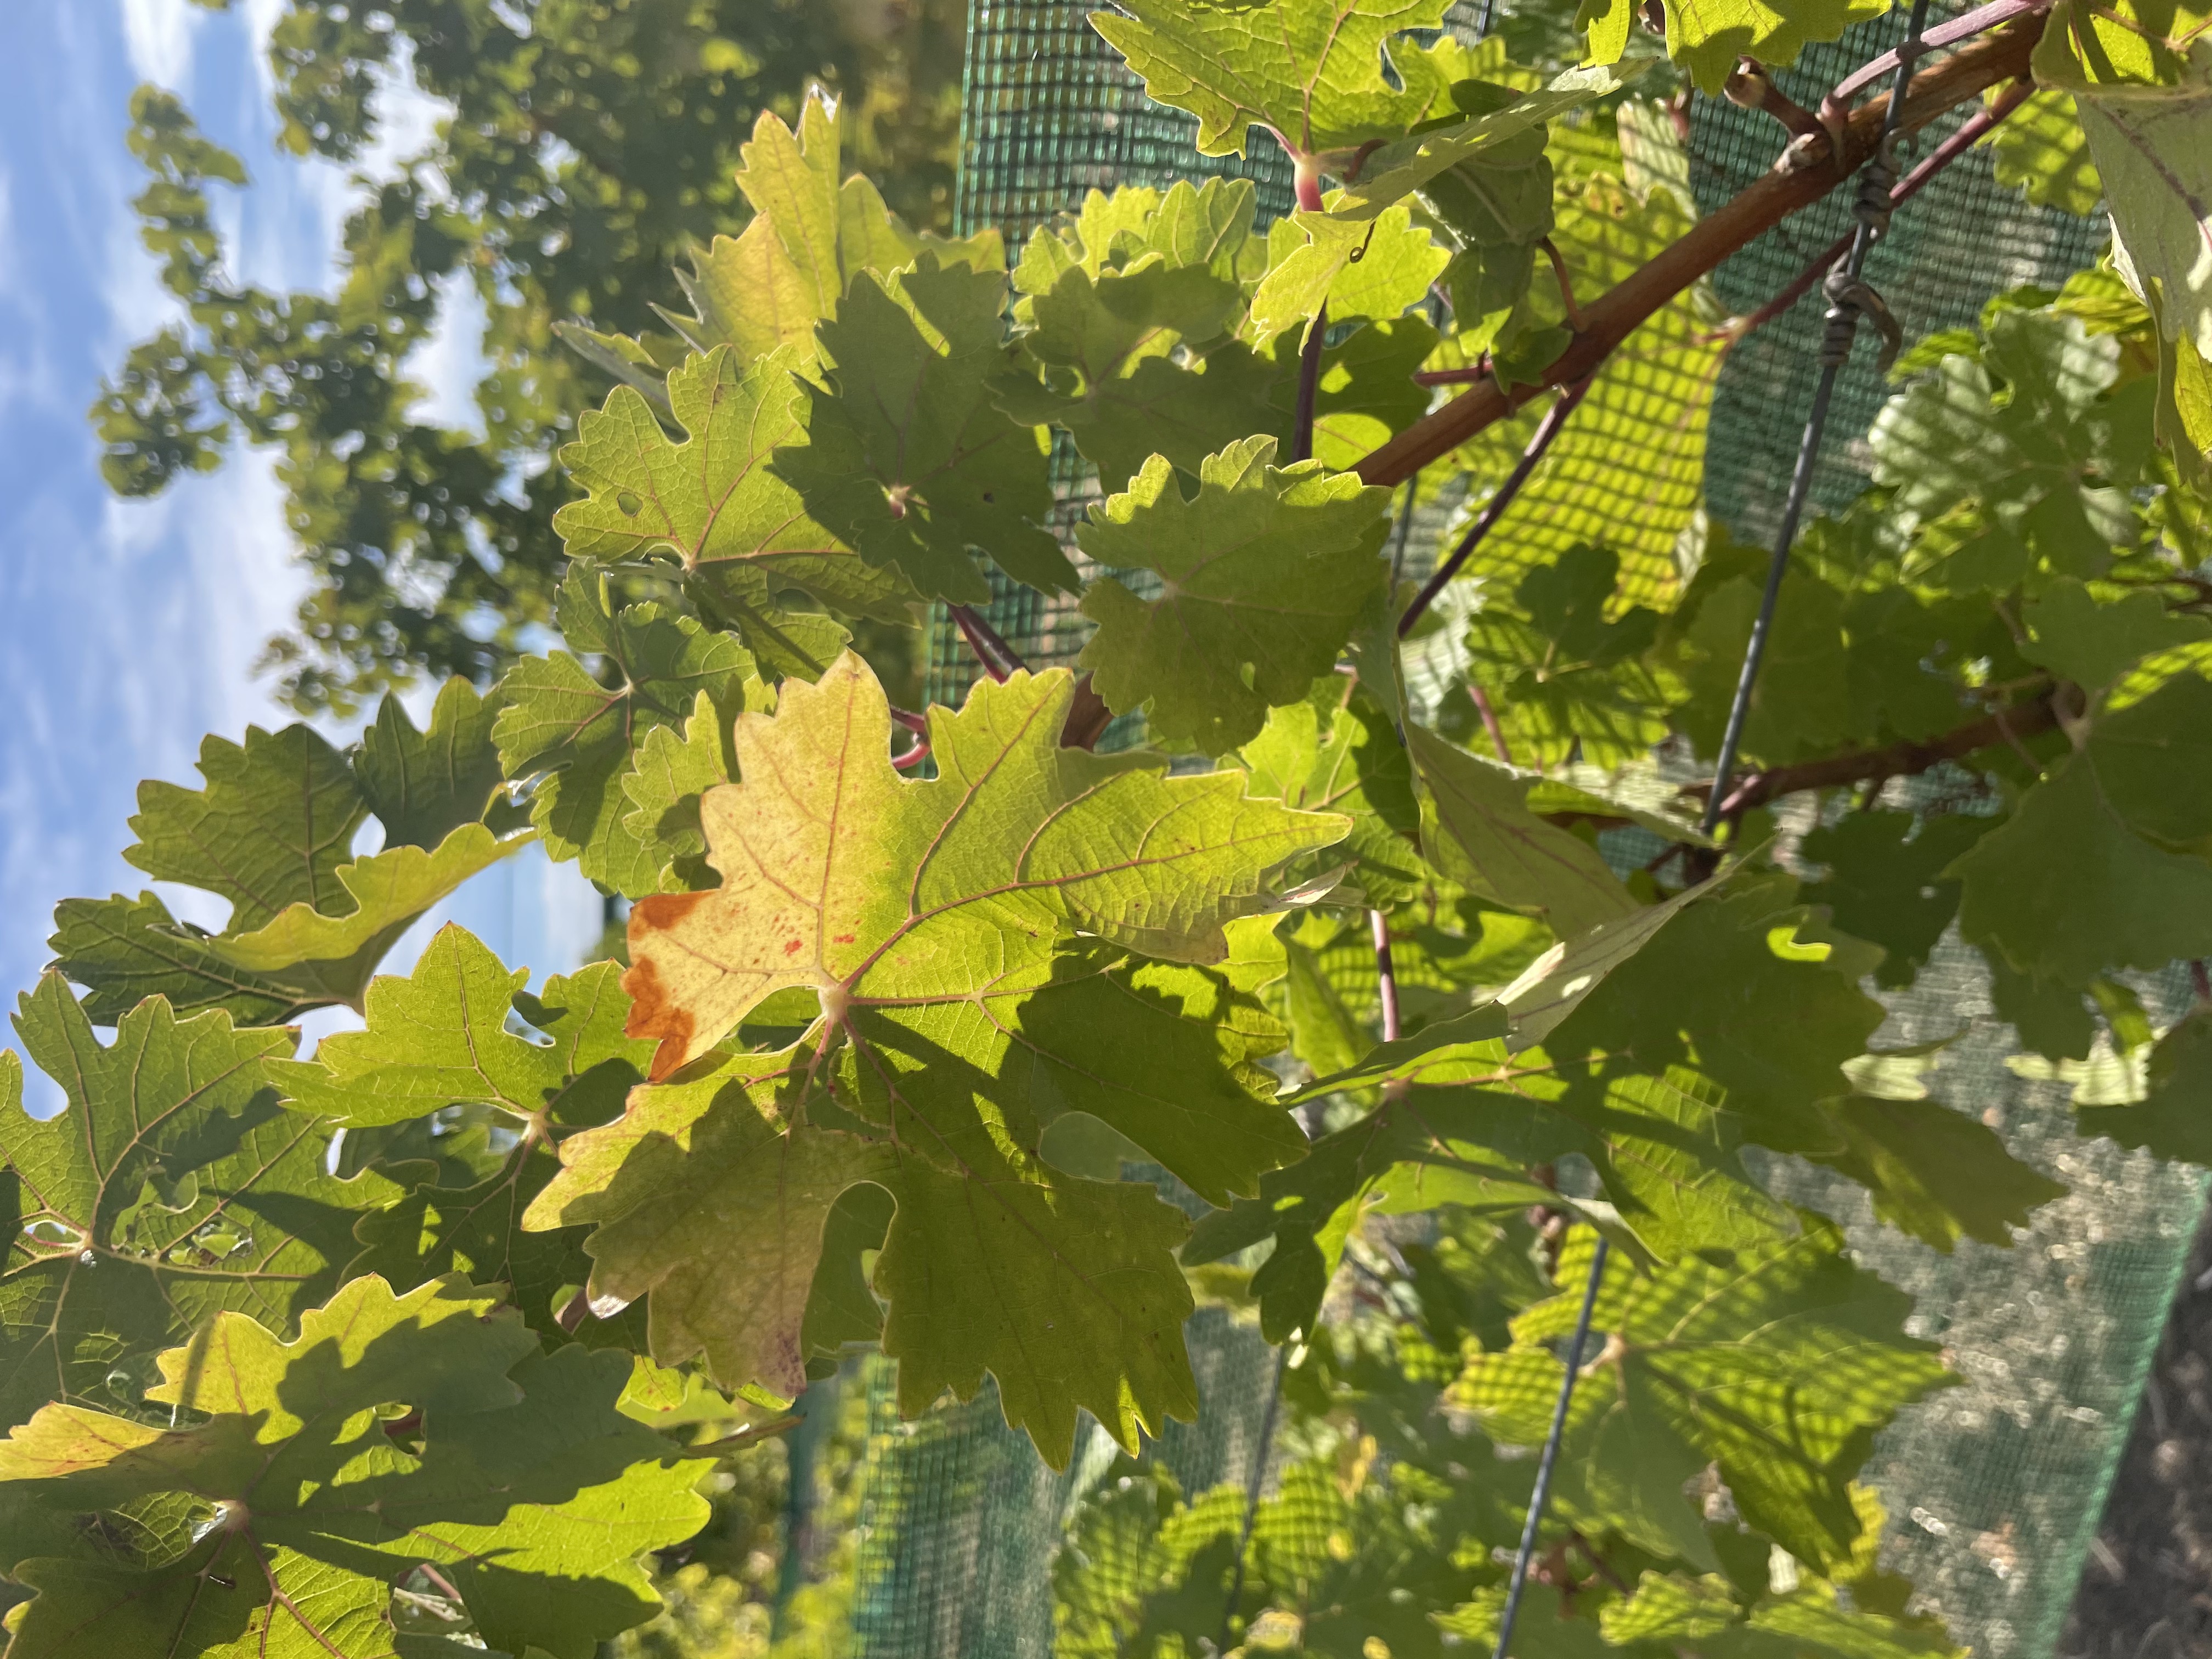
Label: No Virus